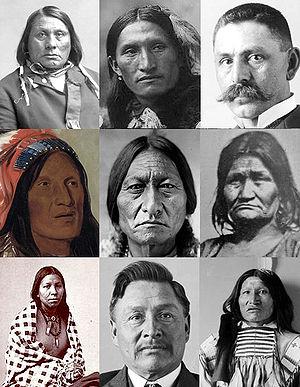
Les Lakotas sont une tribu autochtone américaine du groupe ethnique sioux. Ils forment eux-mêmes un groupe de sept tribus.